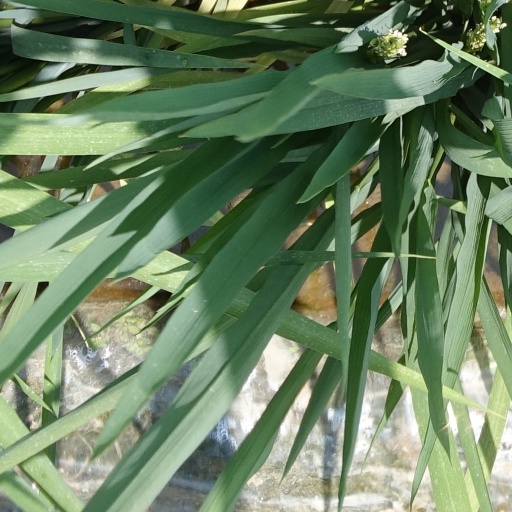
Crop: rice